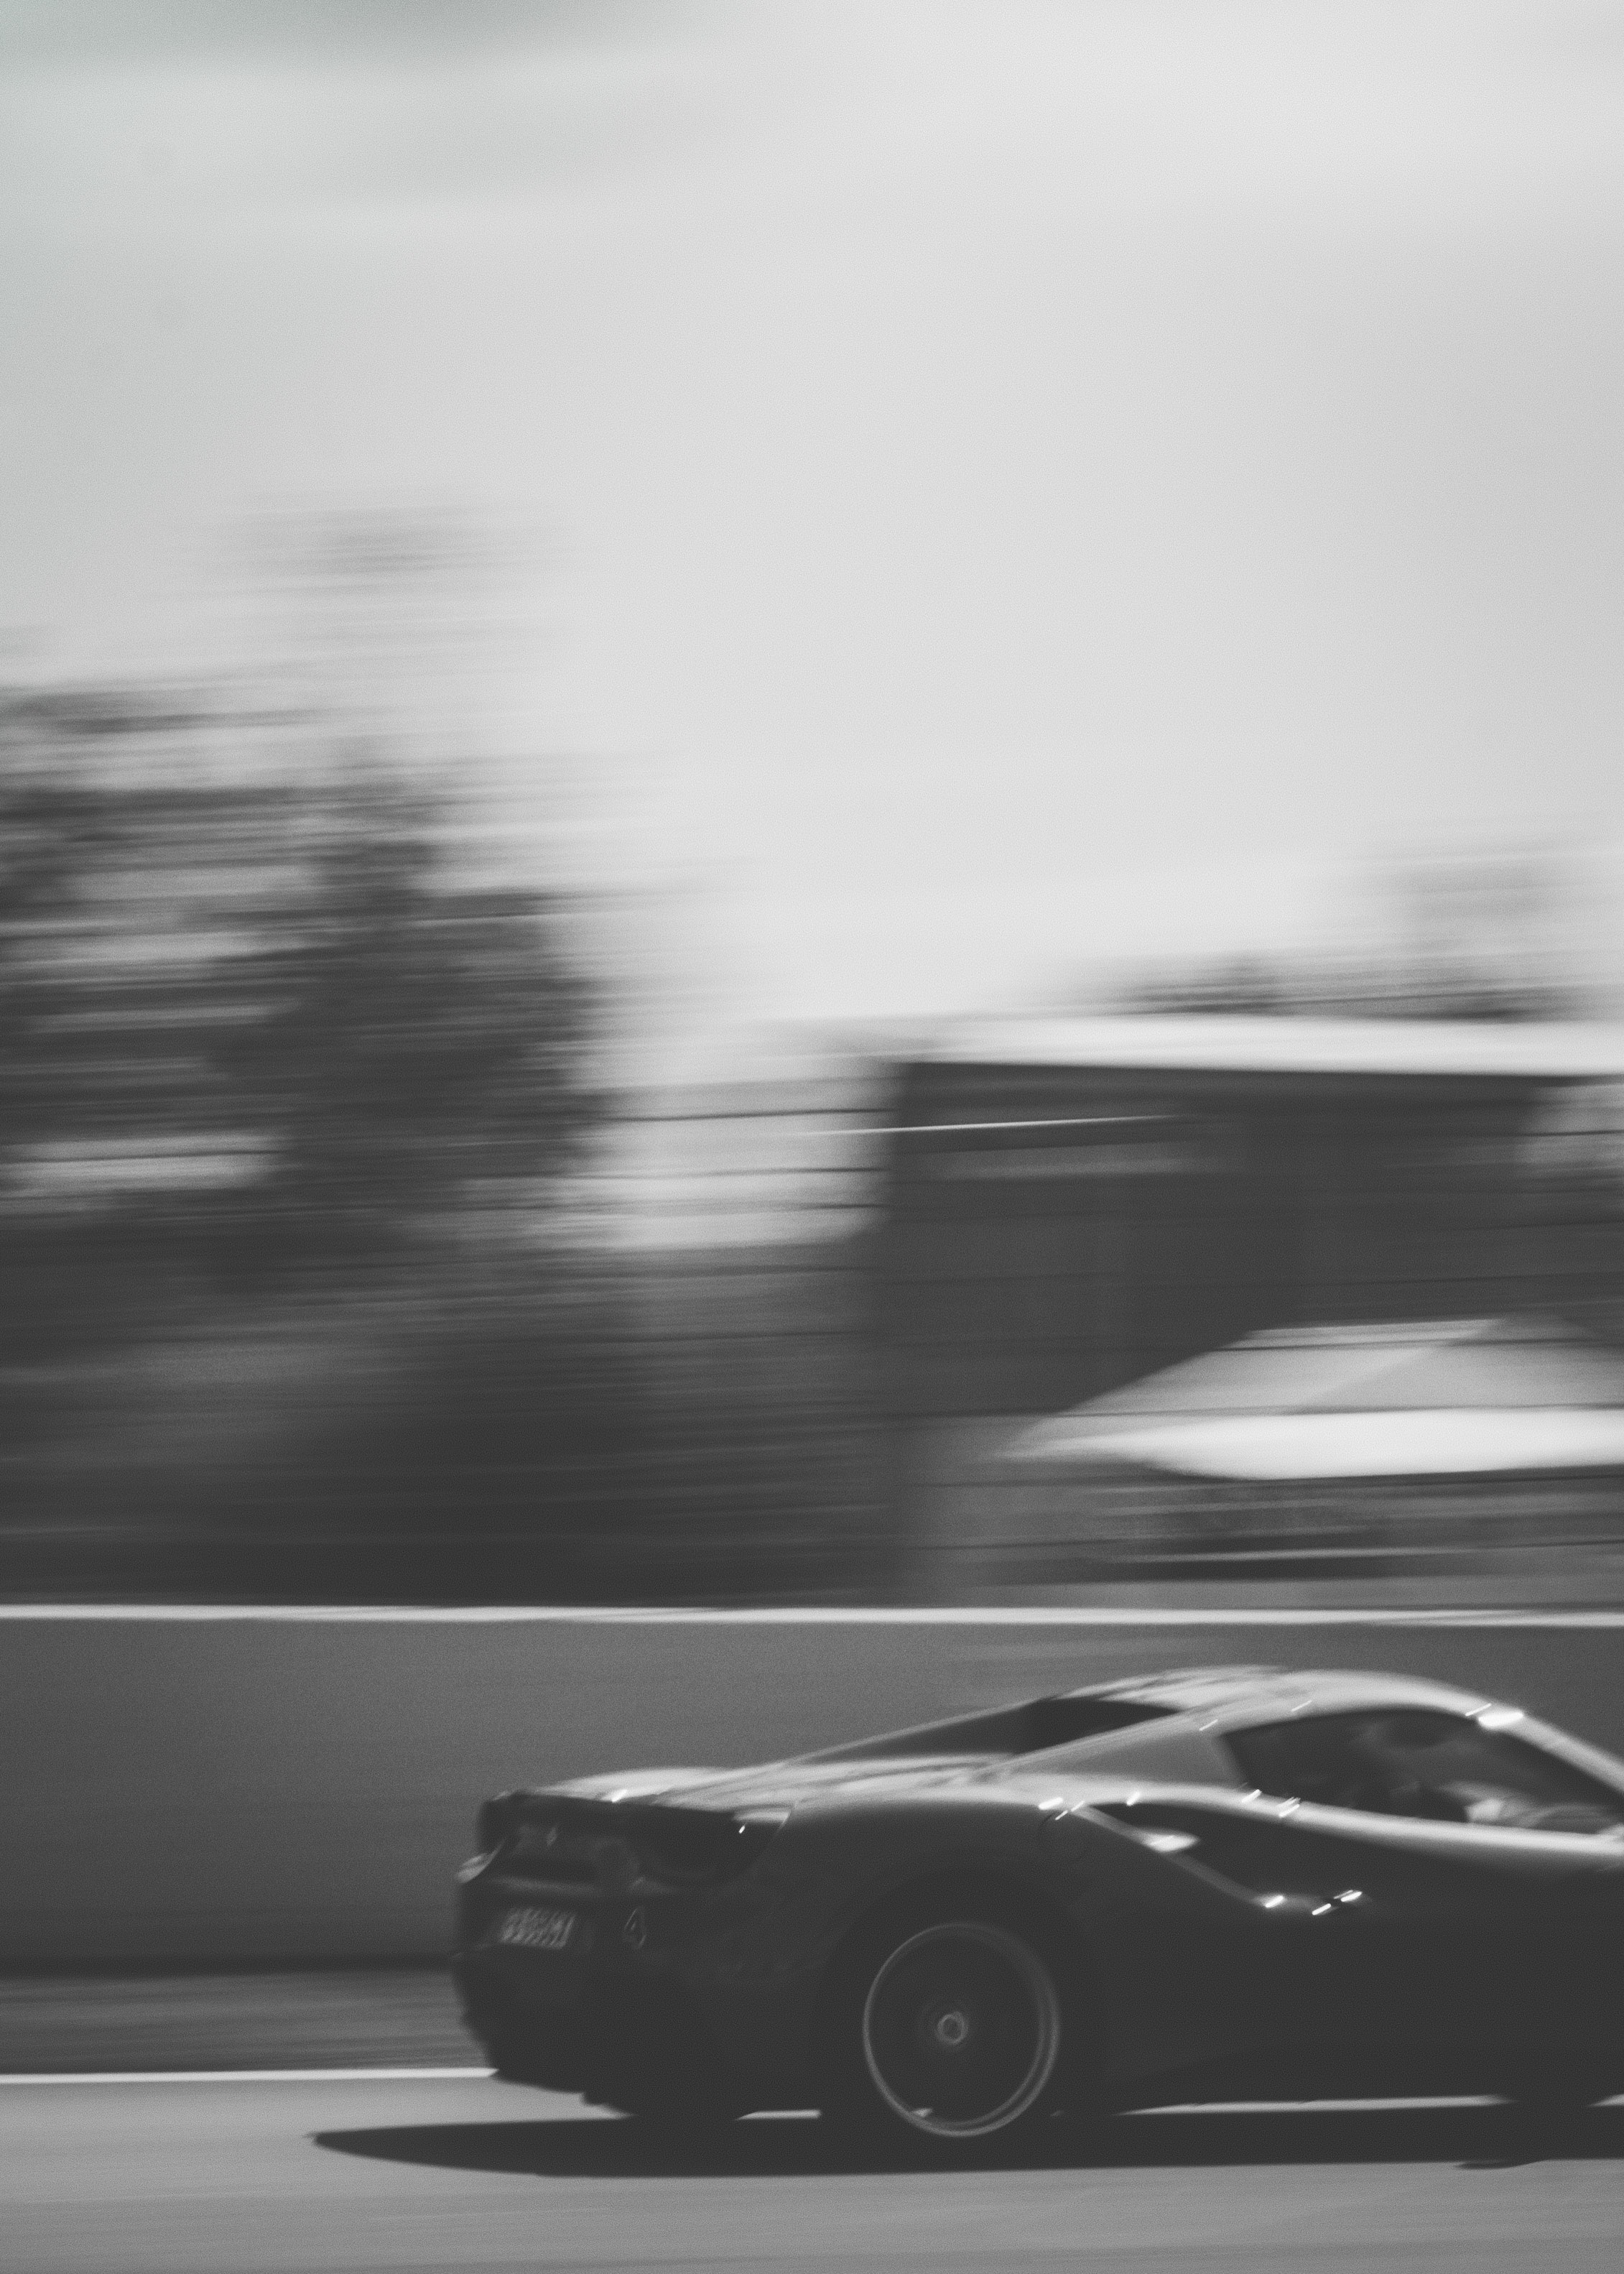
car, white, black, photograph, black and white, automotive design, reflection, monochrome photography, mode of transport, photography, vehicle, motor vehicle, sky, monochrome, atmosphere, sports car, line, computer wallpaper, automotive exterior, wheel, performance car, automotive lighting, city car